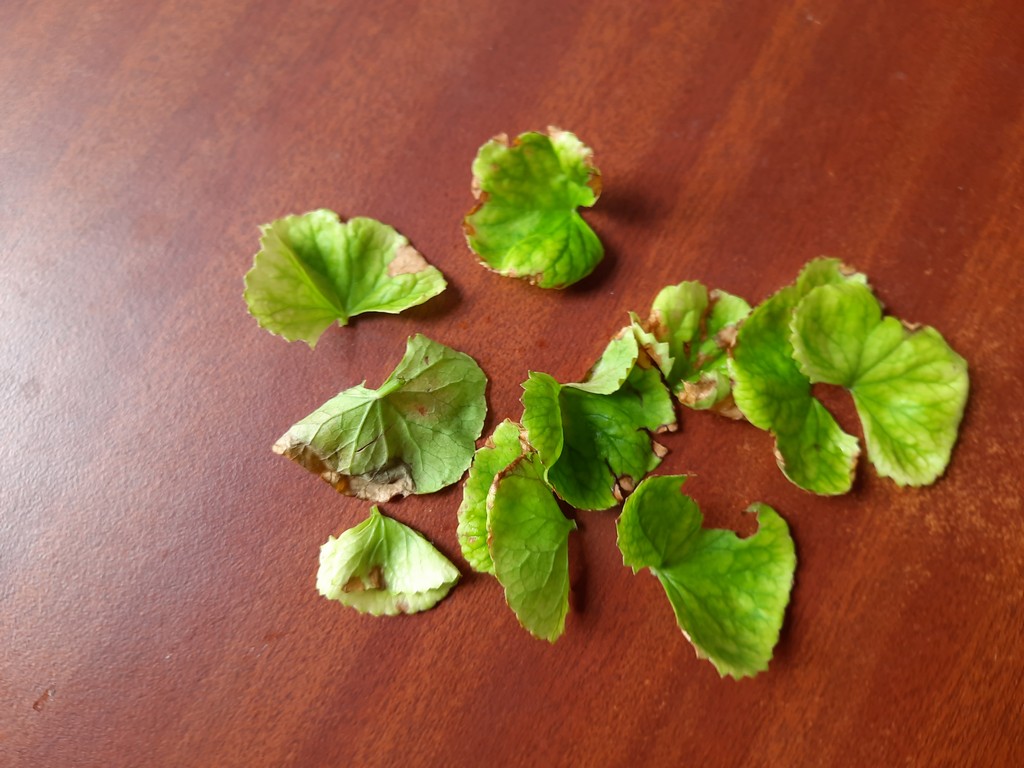
Label: Unhealthy